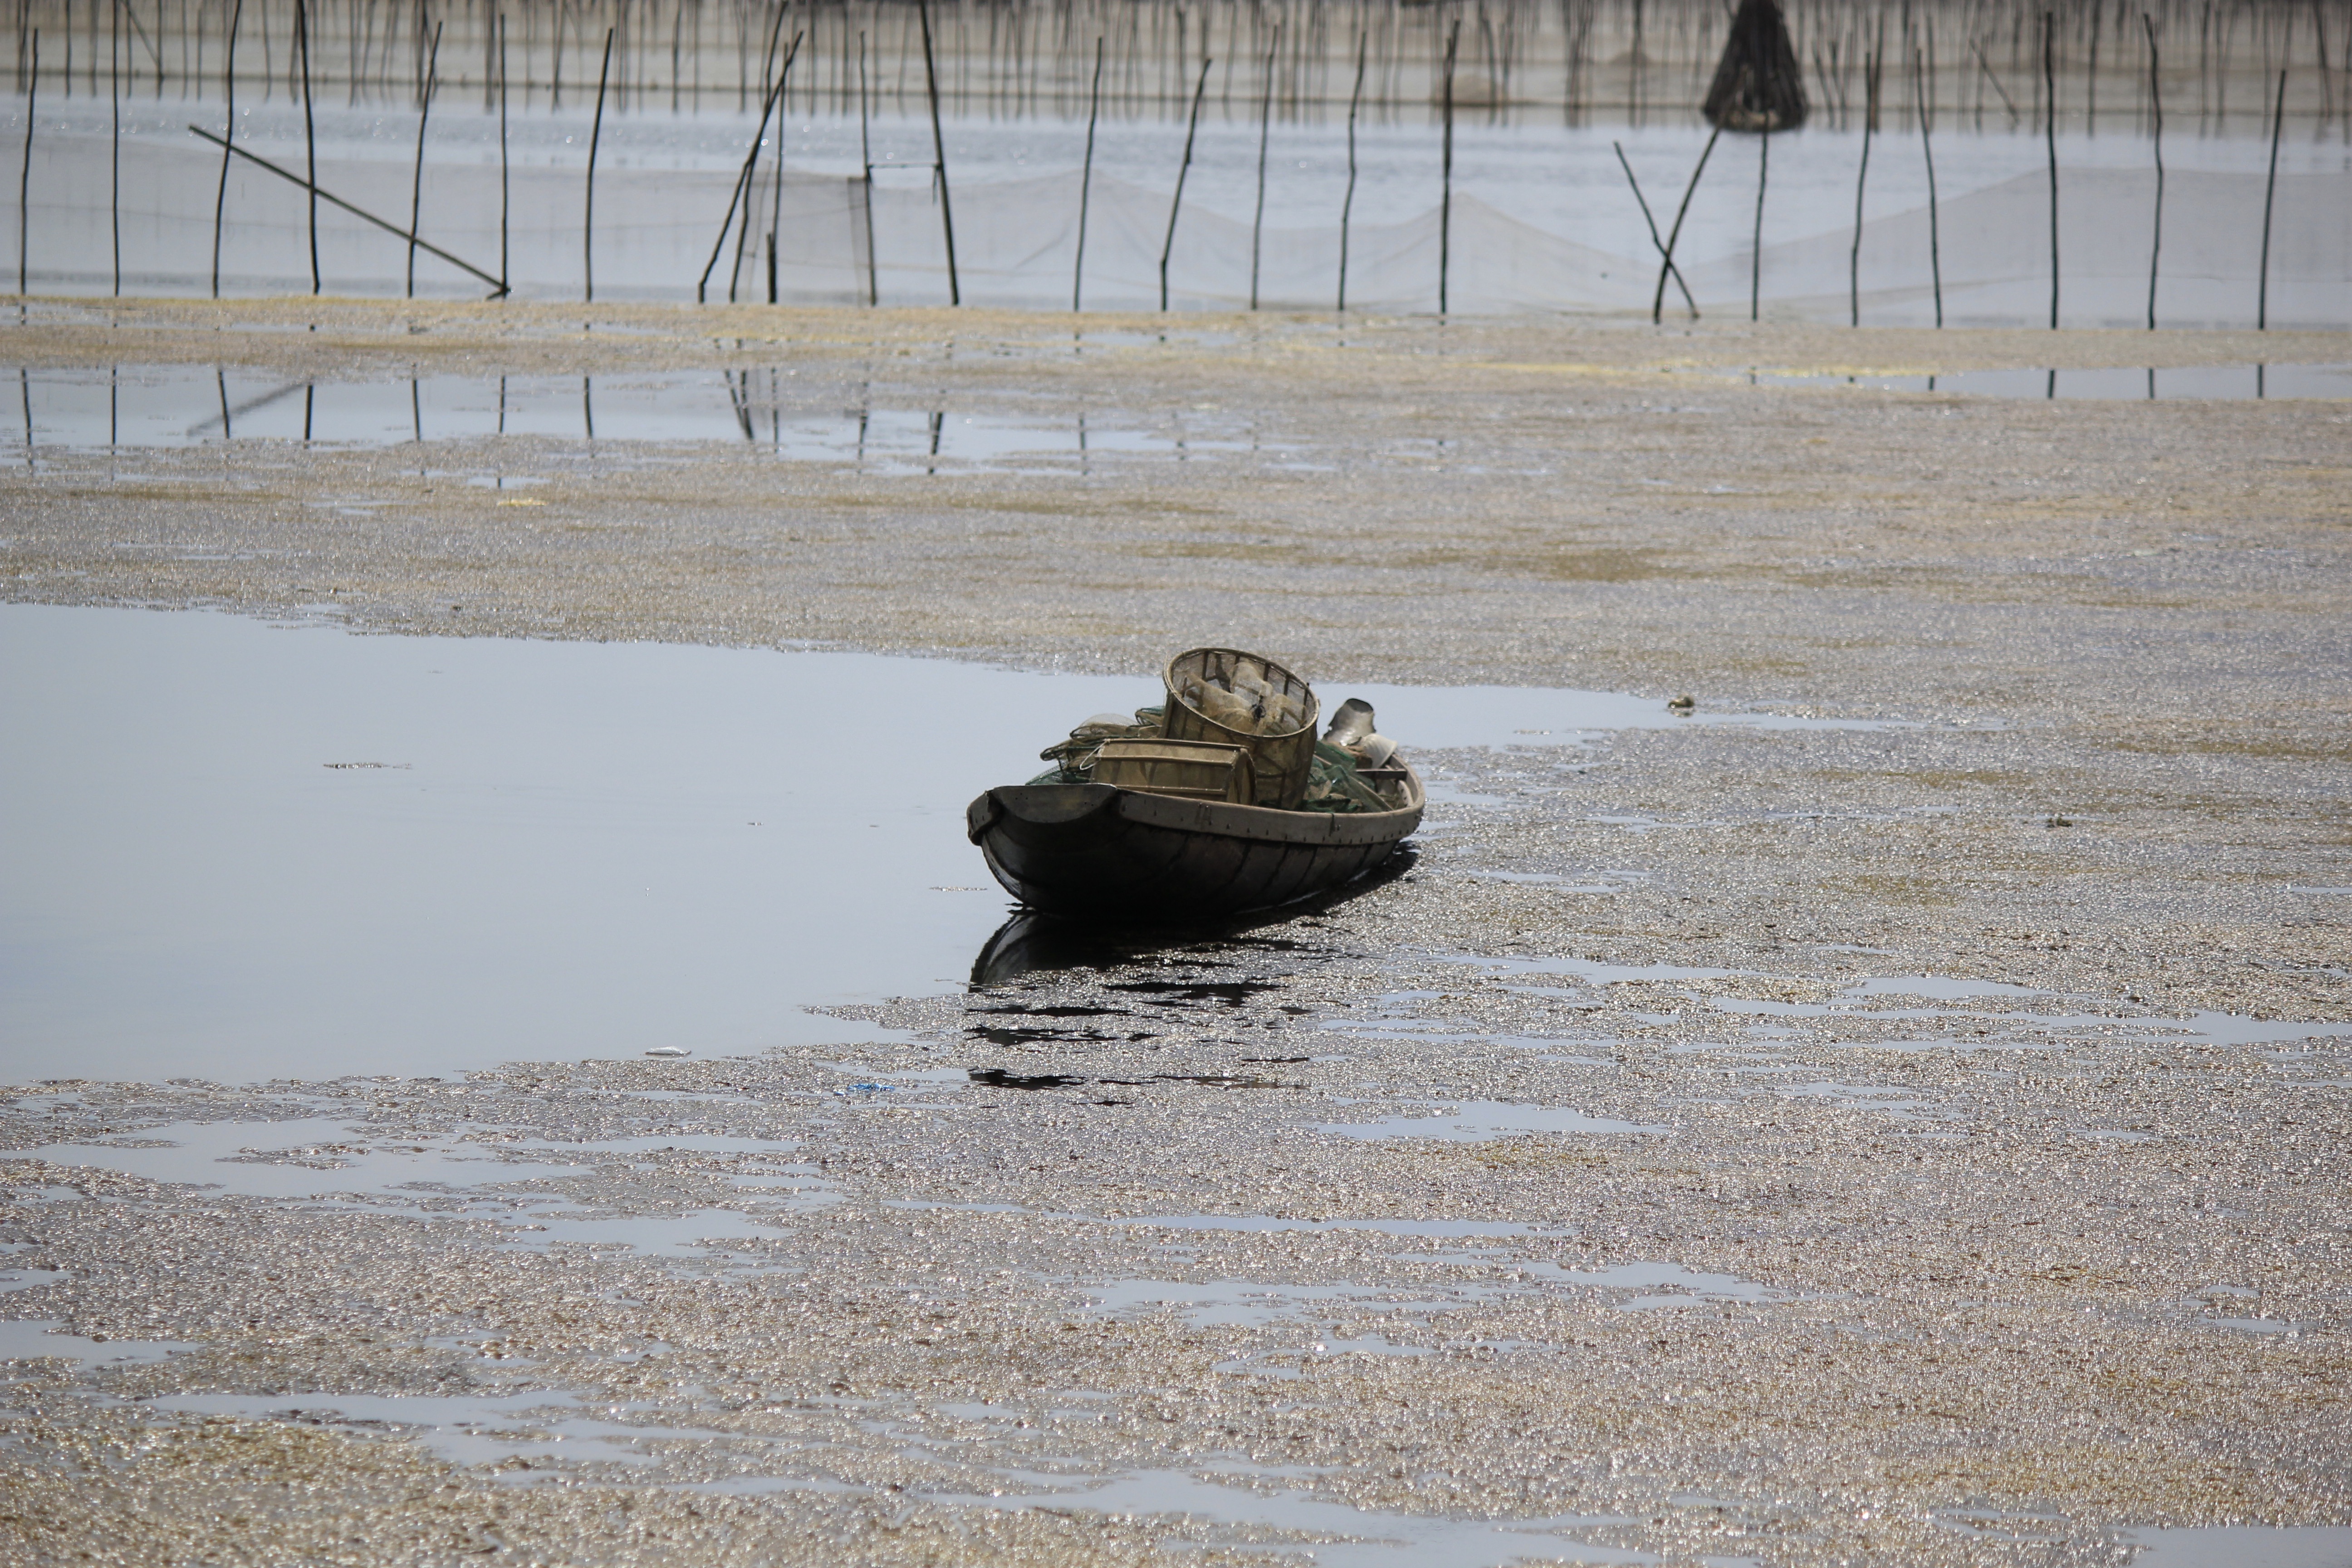
sea, outdoor, sand, sharp, vehicle, mud, reptile, wetland, vietnam, the boat, catching fish